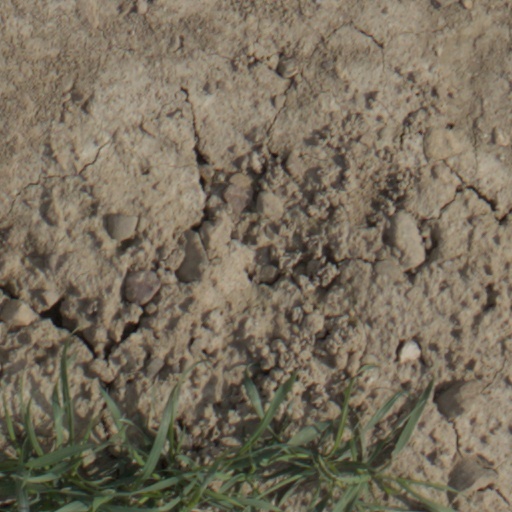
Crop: wheat